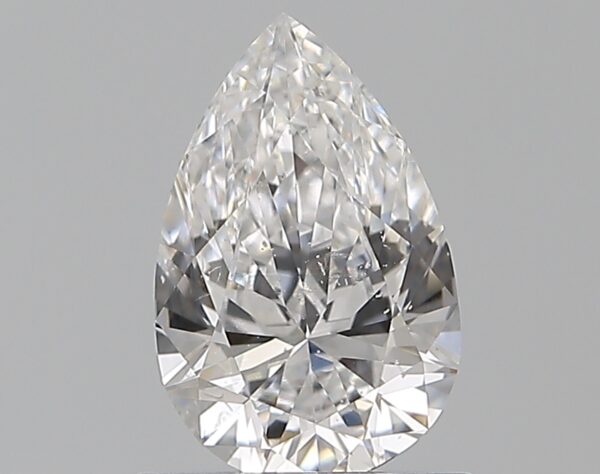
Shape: pear
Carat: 0.8
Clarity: SI1
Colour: D
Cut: EX
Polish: EX
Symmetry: EX
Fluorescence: N
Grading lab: GIA
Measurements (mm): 8.09 x 5.19 x 3.17